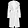
Label: Coat